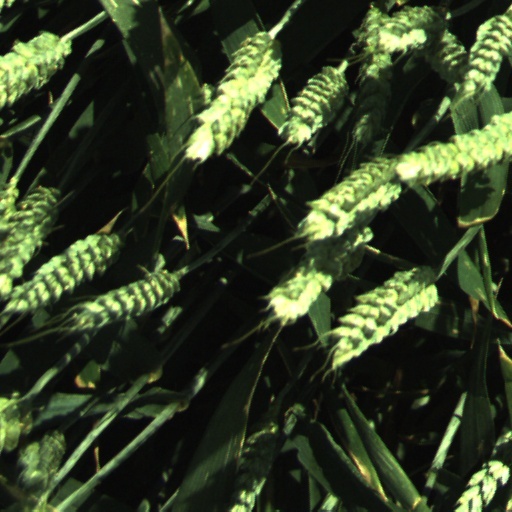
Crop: wheat